Northumberland Development Project

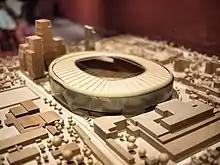
Models of buildings in the Northumberland Development Project

In December 2015, the revised plans were approved by Haringey Council, including the demolition of locally listed buildings. The Mayor of London Boris Johnson also gave formal approval of the plan in February 2016. Tottenham Hotspur indicated that, to mitigate delays that occurred in the planning process and accelerate the construction of the new stadium, it would relocate on a temporary basis to an alternative stadium venue. Several stadia were mooted for ground-sharing, including Wembley Stadium and the Milton Keynes Dons' ground Stadium mk, the Boleyn Ground in Upton Park, and the London Stadium in Stratford. After some time it was announced on 28 May 2016, that Tottenham would play European matches at Wembley from the 2016/17 season, with all home games to be played at the stadium in the 2017/18 season.